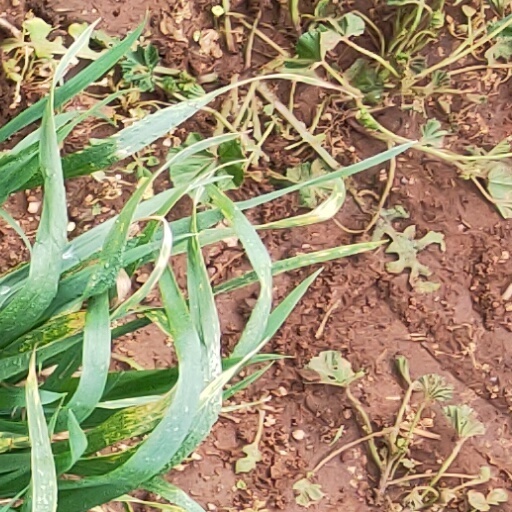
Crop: wheat